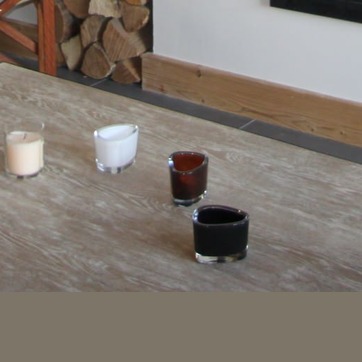
Material: glass